Endometrial cancer

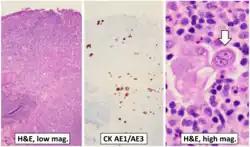
Histopathology of pelvic lymph node involvement in a patient with endometrial adenocarcinoma (FIGO grade 1): - Left panel shows H&E staining and low magnification, where presence of small metastases is hard to see. - Middle panel shows immunohistochemistry for CK AE1/AE3, which highlights even small tumor nests. - The right panel shows high magnification on a positive area, confirming adenocarcinoma, as it shows tumor cells with large nuclei and prominent nucleoli.

There is a three-tiered system for histologically classifying endometrial cancers, ranging from cancers with well-differentiated cells (grade I), to very poorly-differentiated cells (grade III). Grade I cancers are the least aggressive and have the best prognosis, while grade III tumors are the most aggressive and likely to recur. Grade II cancers are intermediate between grades I and III in terms of cell differentiation and aggressiveness of disease. There is also a separate "nuclear grade" system, where grade 1 tumors have inconspicuous cell nuclei, whereas grade 3 tumors have highly atypical nuclei.